2005 in spaceflight

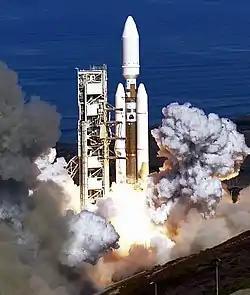
Launch of the last Titan rocket, a Titan IVB, from Vandenberg SLC-4E

This article outlines notable events occurring in 2005 in spaceflight, including major launches and EVAs. 2005 saw Iran launch its first satellite.